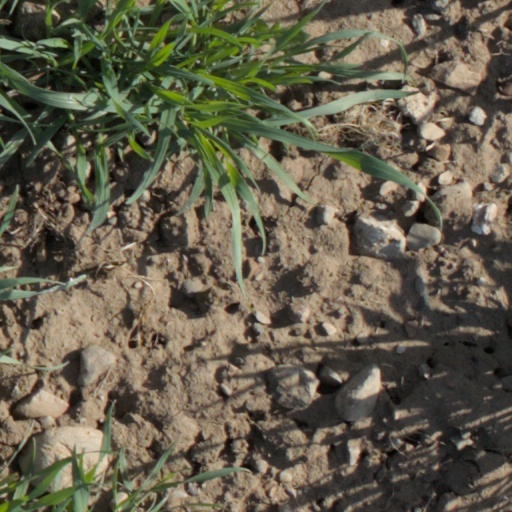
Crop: wheat